Remedios Varo

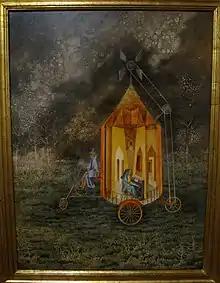
"Roulotte", 1956

By the early 1930s, Barcelona had become the liberal and avant-garde artistic center of Spain, more so than Madrid. Soon after arriving, Varo started a romantic relationship with fellow artist Esteban Francés, although still living with Lizárraga; this was the first of multiple open relationships she would have. While in Barcelona, Varo and Lizárraga worked for an advertising firm. Varo became part of a circle of other avant-garde artists, including and Óscar Domínguez, and with Francés she came into contact with French Surrealists. While sharing an art studio on the Plaça de Lesseps with Francés, Varo began creating her first artworks after graduating from the Academia. Her work of the mid-1930s indicates familiarity with contemporary Spanish and French Surrealist imagery. Varo often played the popular Surrealist game "cadavre exquis" with her friends, and sent works she had made via the game to fellow artist and friend Marcel Jean for circulation in Paris.